A4 (classification)

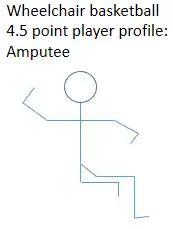
Profile of a wheelchair basketball player amputation type

In wheelchair basketball, sportspeople in this class tend to be classified a 4 point players or 4.5 point players. The cut off point between the two classes is generally based on the location of the amputations. People with amputations longer than 2/3rds the length of their thigh are generally 4.5 point players. Those with shorter amputations are 4 point players. In wheelchair basketball, A4 players can have issues with controlling their sideways movements. Despite wheelchair basketball having been around since the first Paralympic Games, amputee players from this class were first allowed to be classified and participate internationally in 1983 following the creation of a functional classification system in Cologne, Germany by Horst Strokhkendl. Players from this class first competed at the 1983 Gold Cup Championships.